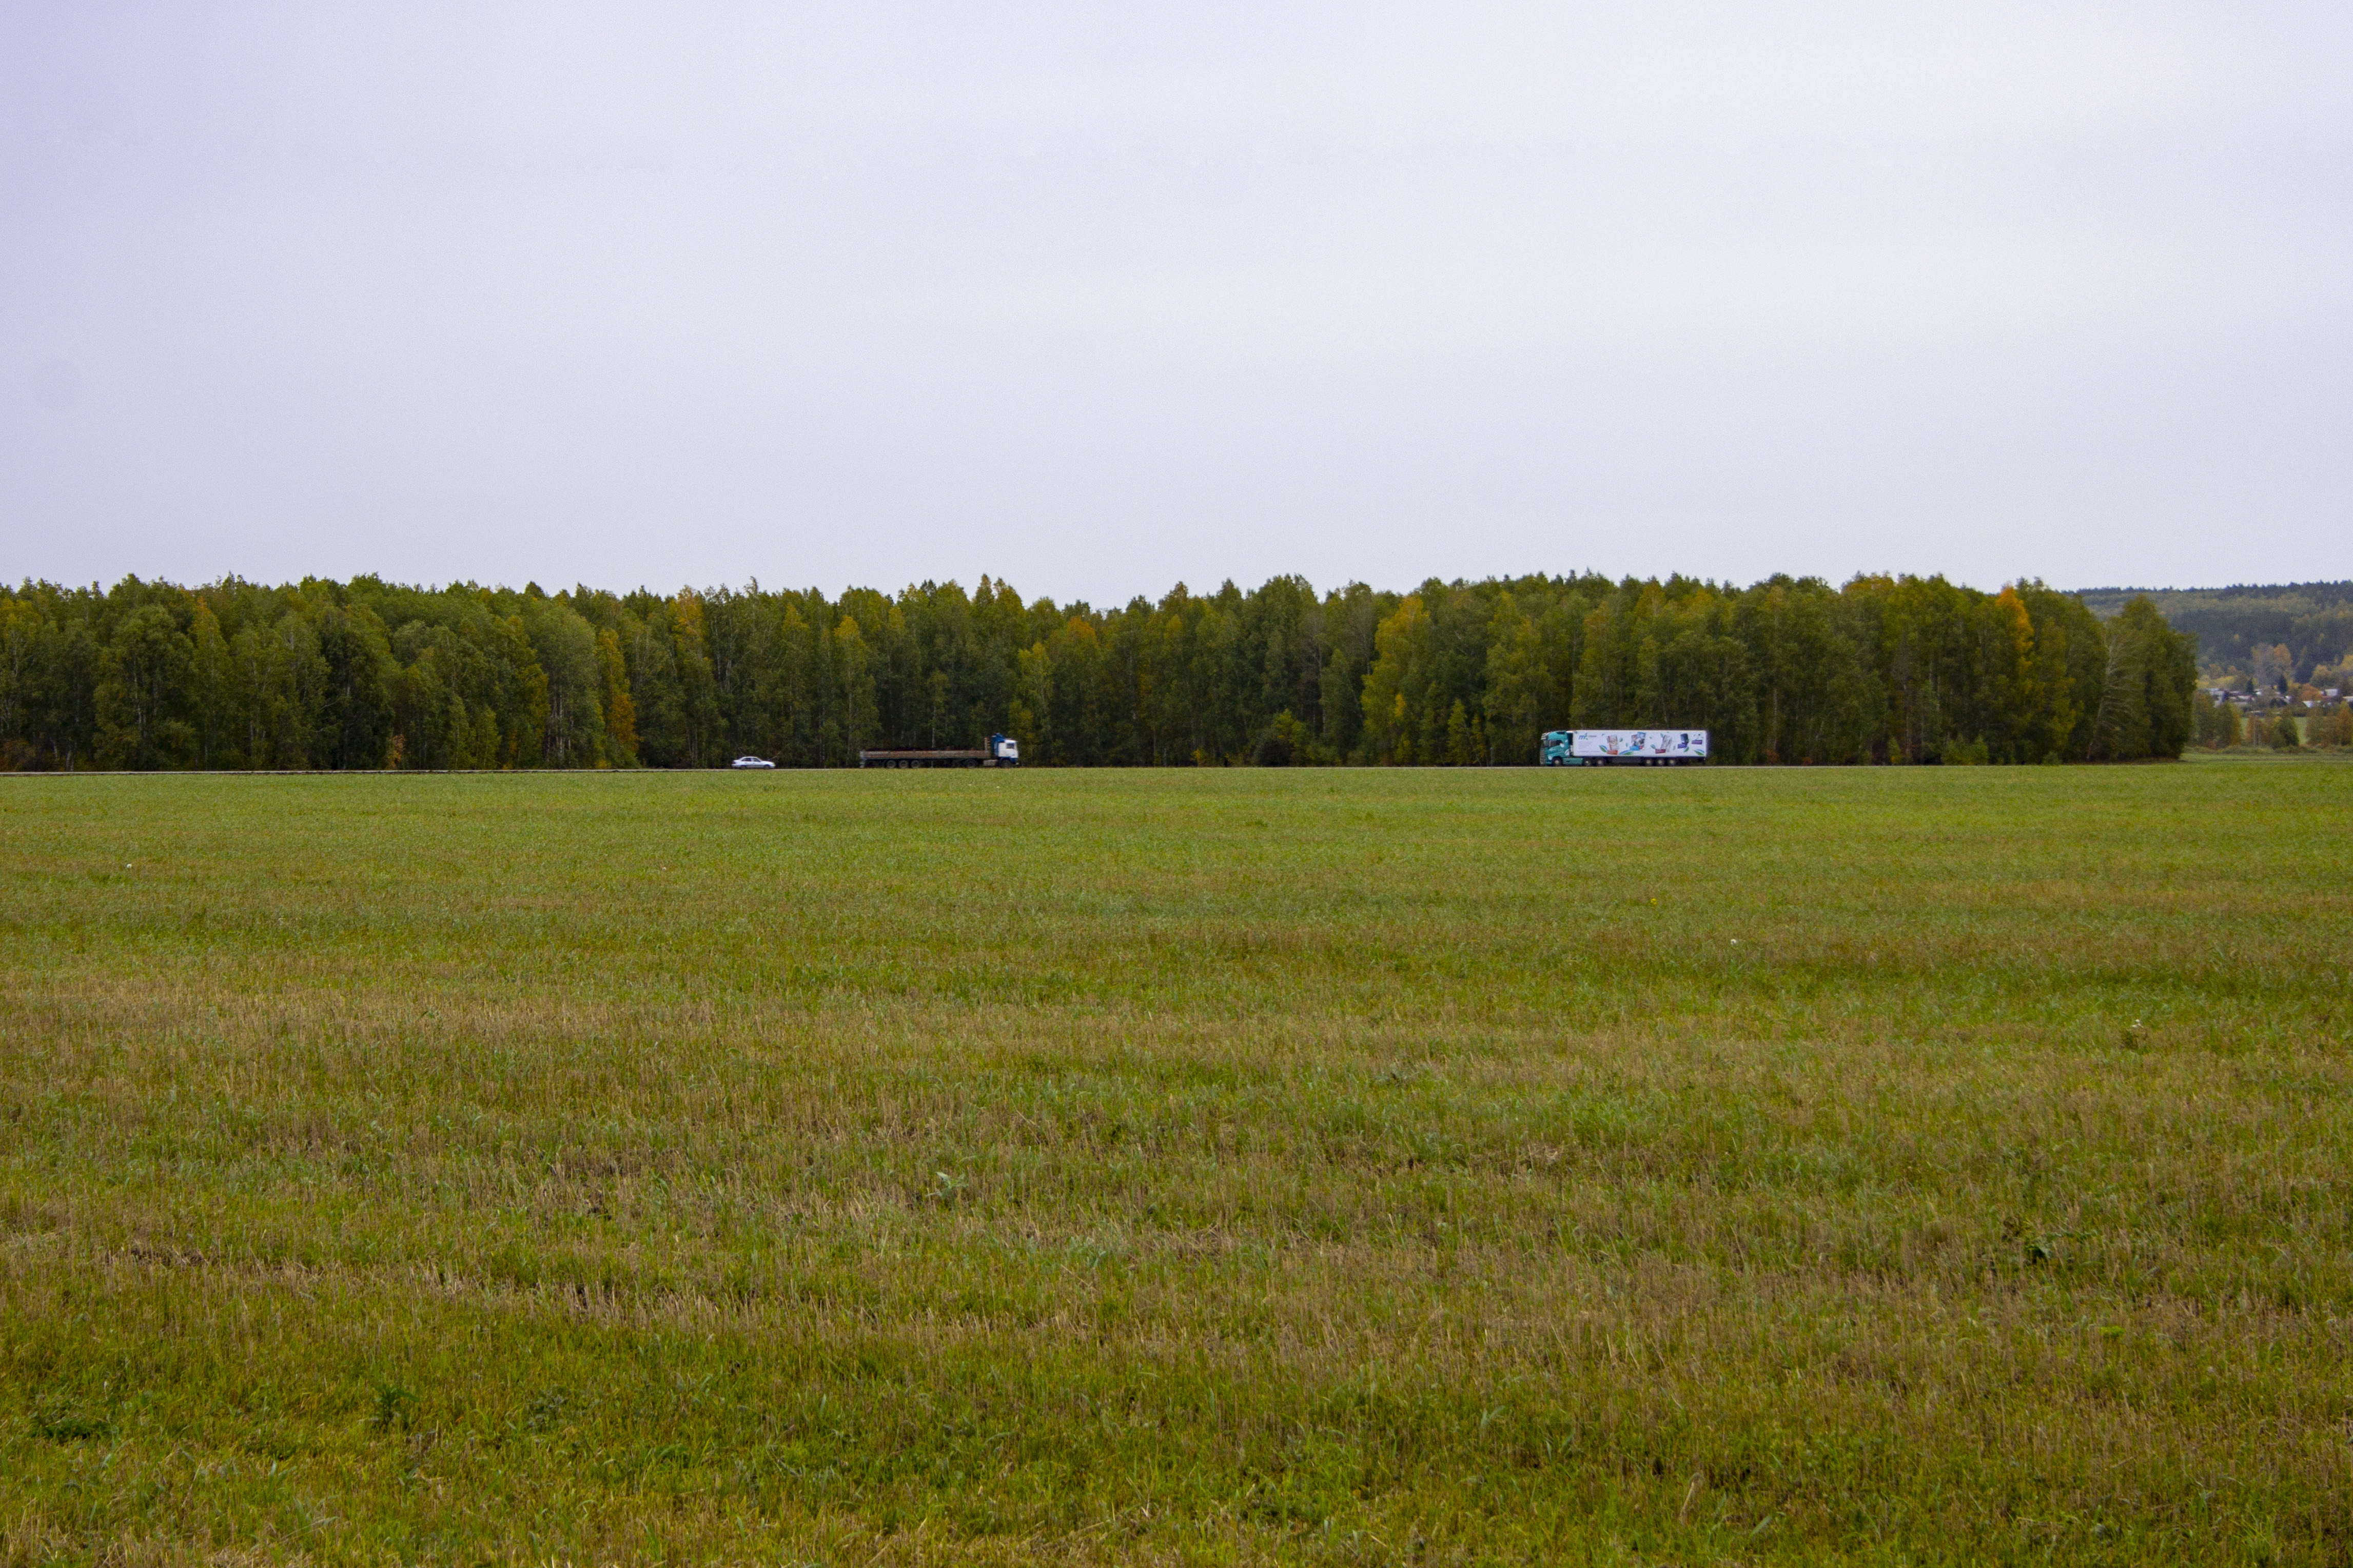
cars, field, track, landscape, nature, autumn, trailers, grassland, pasture, natural environment, land lot, natural landscape, meadow, plain, grass, prairie, farm, sky, tree, steppe, rural area, grass family, ecoregion, plant, road, lawn, crop, agriculture